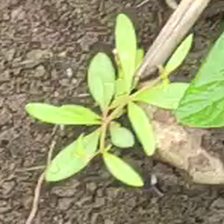
Weed species: Sicklepod_(Senna obtusifolia)